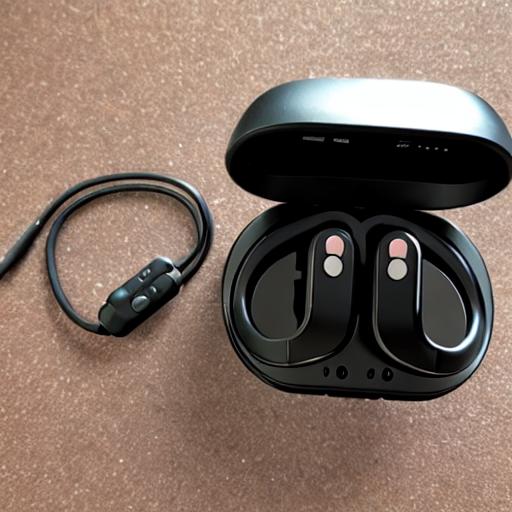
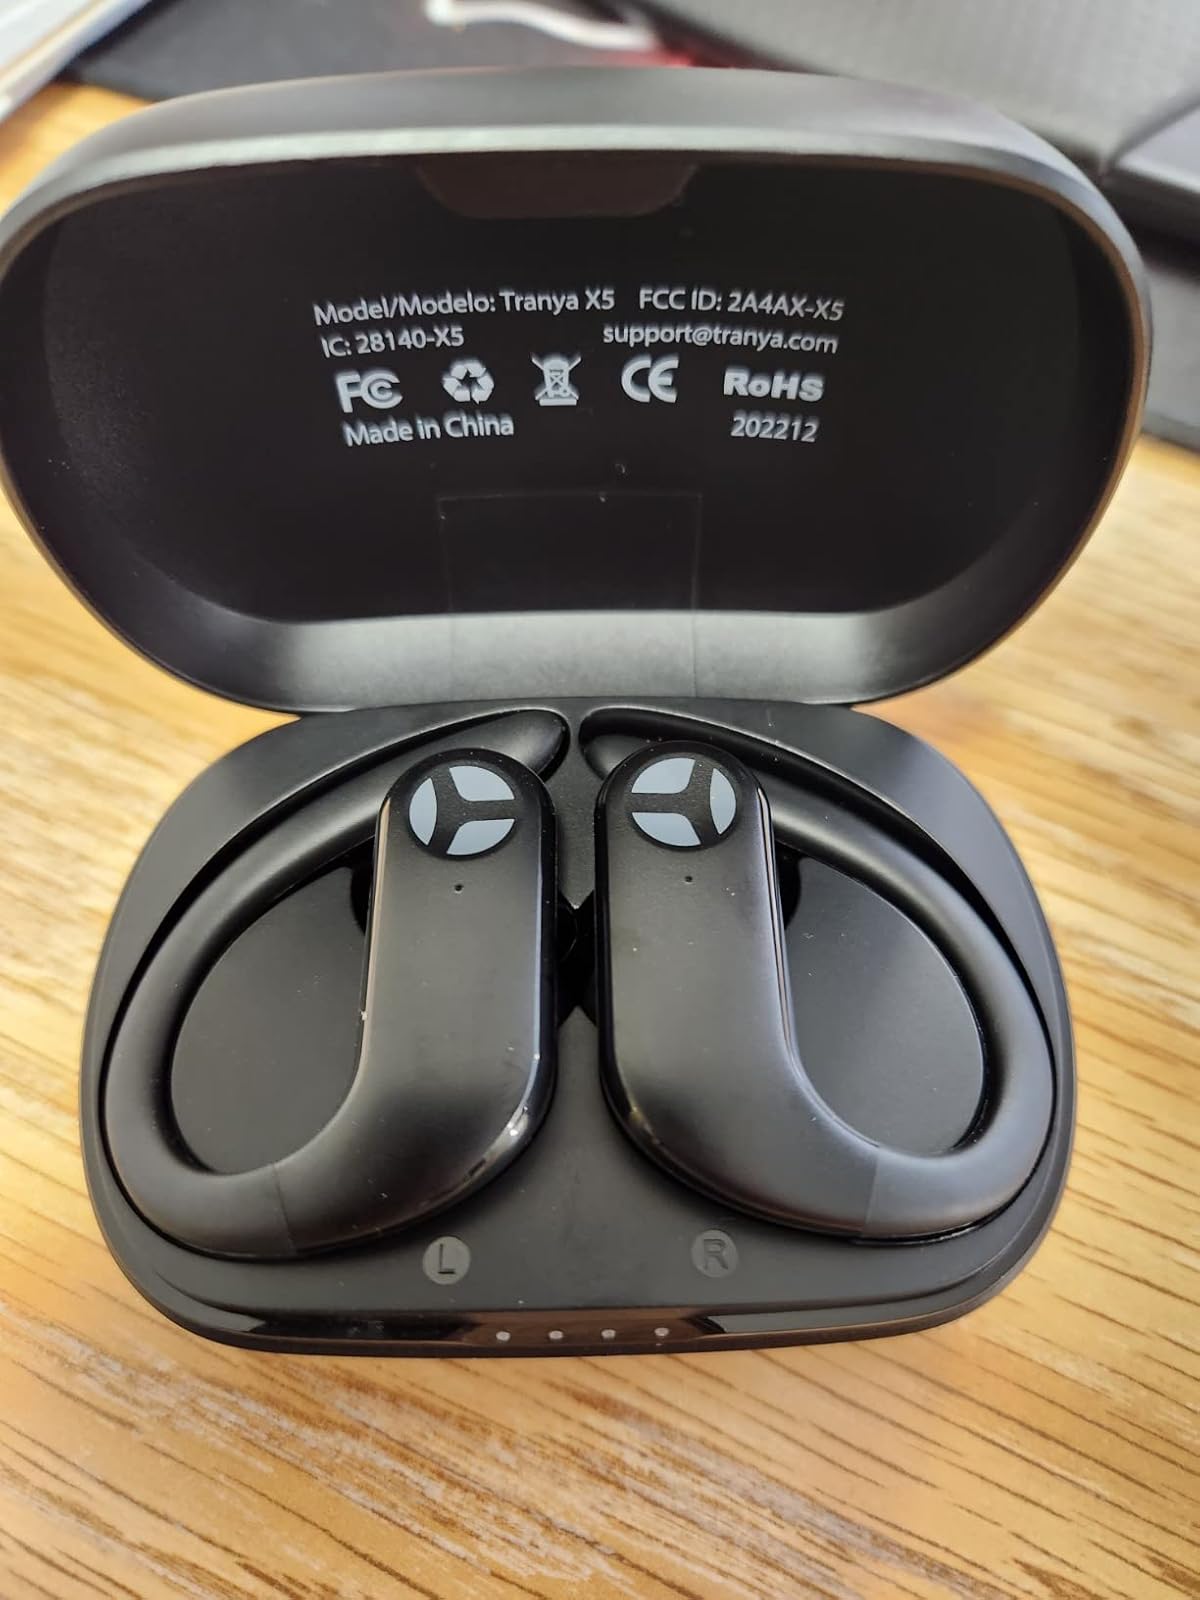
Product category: earbuds
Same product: no